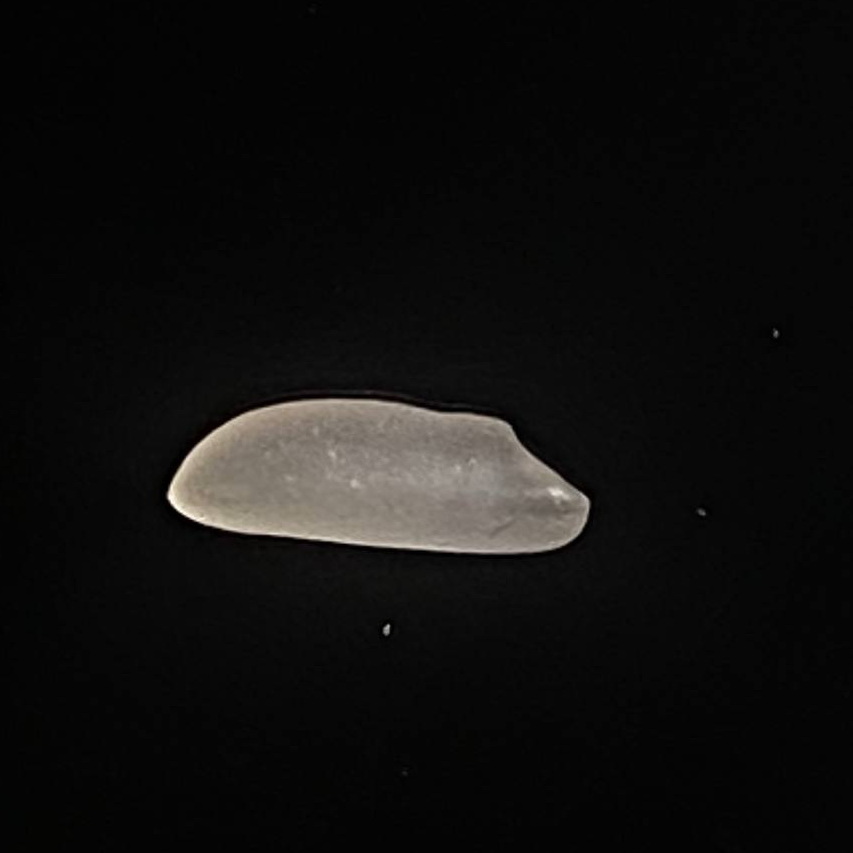
Rice variety: Najirshail